Battle of Gazala

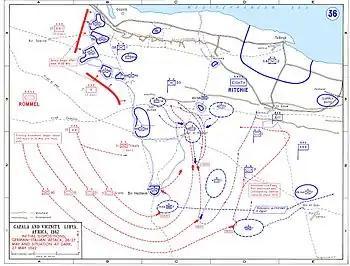

Air attacks directed by Kesselring against Malta greatly reduced its offensive capacity, allowing supply convoys from Italy to reach Axis forces in Africa with increased regularity. (Operation Venice), the Axis plan of attack, was for armoured forces to make a flanking manoeuvre south of the fortified "box" at Bir Hakeim. On the left flank, the 132nd Armoured Division "Ariete" would neutralise the Bir Hakeim box and on the right flank, the 21st Panzer Division and 15th Panzer Division would advance north behind the Eighth Army defences, to destroy the Allied armour and cut off the infantry divisions on the Gazala line. On the far right of the attack, a (battle group) from the 90th Light "Afrika" Division was to advance to El Adem, south of Tobruk and cut the line of supply from the port to the Gazala line while holding Allied troops at Tobruk.